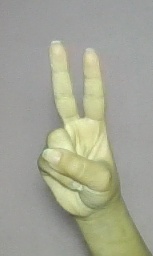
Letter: taa